Ayn Rand

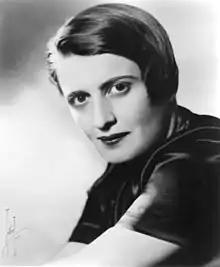
Rand in 1943

Alice O'Connor (born Alisa Zinovyevna Rosenbaum; , 1905March 6, 1982), better known by her pen name Ayn Rand, was a Russian-born American writer and philosopher. She is known for her fiction and for developing a philosophical system which she named "Objectivism". Born and educated in Russia, she moved to the United States in 1926. After two early novels that were initially unsuccessful and two Broadway plays, Rand achieved fame with her 1943 novel "The Fountainhead". In 1957, she published her best-selling work, the novel "Atlas Shrugged". Afterward, until her death in 1982, she turned to non-fiction to promote her philosophy, publishing her own periodicals and releasing several collections of essays.